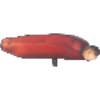
Label: Banana Red 1